Alexandre-Maurice Delisle

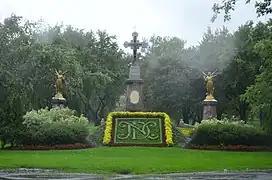
Notre-Dame des Neiges Cemetery, where Delisle is buried

Delisle died at Montreal in 1880. It was rumoured that he was in line for appointment to the Senate of Canada by the Conservative government of Sir John A. Macdonald, who had been returned to power in the 1878 election.